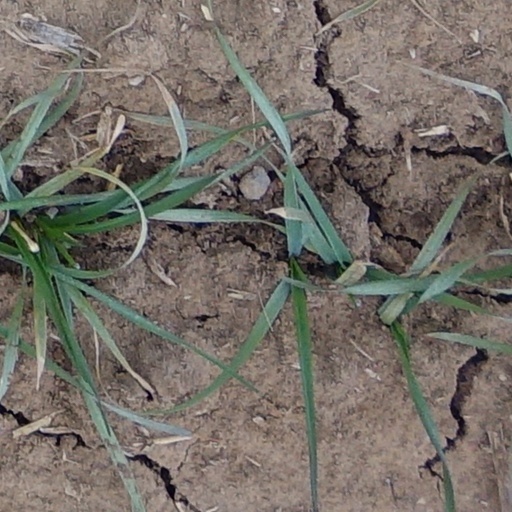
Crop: wheat